Siege of Corfu (1798–1799)

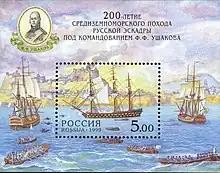
1999 postal stamp of Russia commemorating the siege

In 1953, director Mikhail Romm made a cinematographic dramatization of the Russian conquest of the Ionian Islands called "Корабли штурмуют бастионы" (The Ships Storm the Bastions), the second of a two-part biographical epic about Admiral Ushakov. The movie was released by Mosfilm.